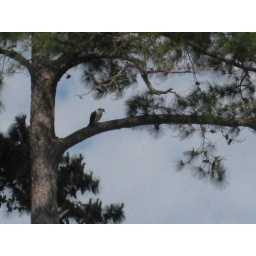
I'm not sure what kind of bird this is. It sat in the tree forever watching the ducks below.